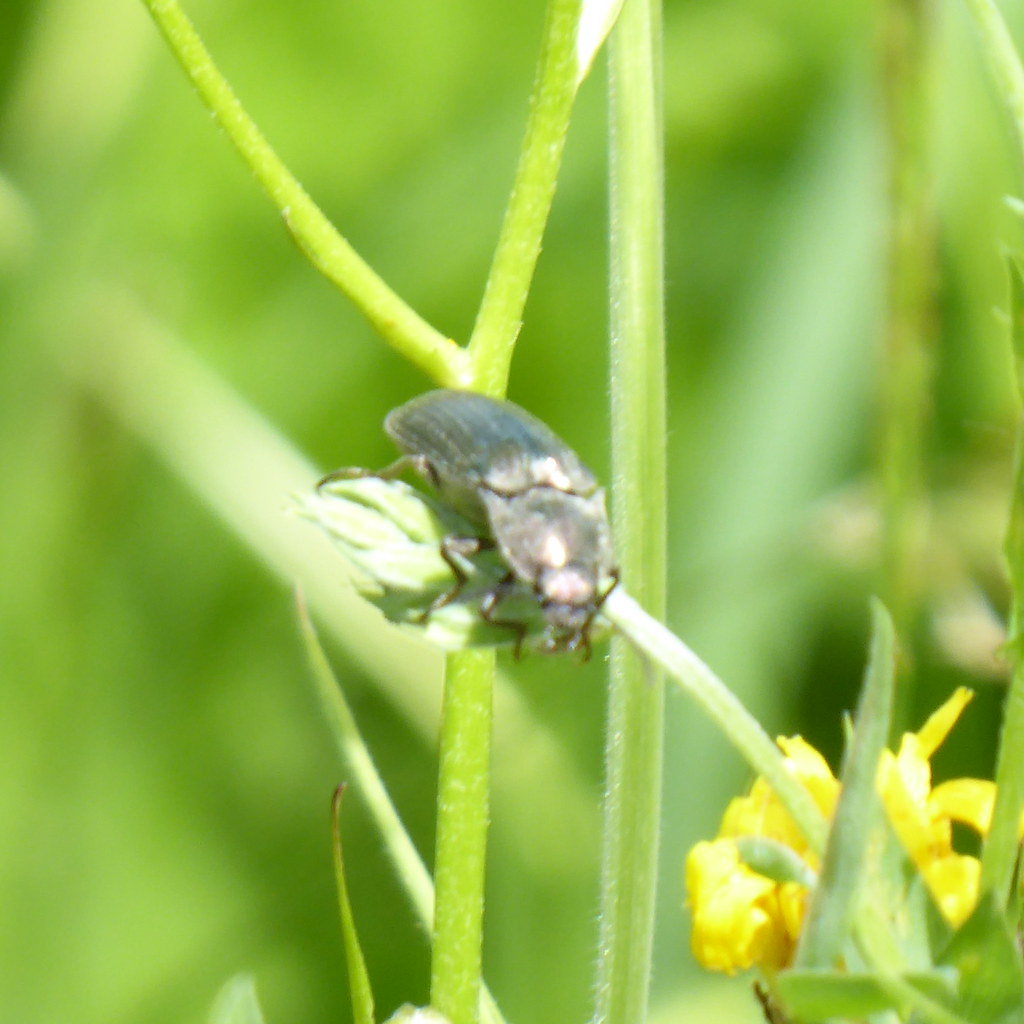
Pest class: clickbeetles_wireworms